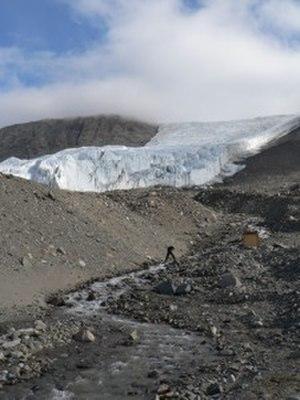
Cet article recense les cours d'eau du continent Antarctique.